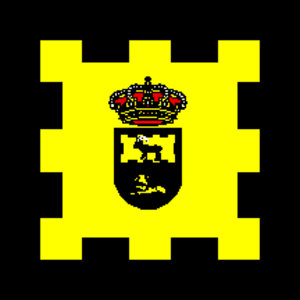
San Martín de la Vega est une municipalité dans le sud de la Communauté de Madrid, située dans la Comarque de Las Vegas. Elle est bordée par les municipalités de Pinto, Valdemoro, Ciempozuelos, Chinchón, Morata de Tajuña, Arganda del Rey, Rivas-Vaciamadrid et Getafe. Elle occupe une superficie de 105 km² et se trouve à 515 mètres au-dessus du niveau de la mer. En 2009, sa population s'élevait à 18 256 habitants.